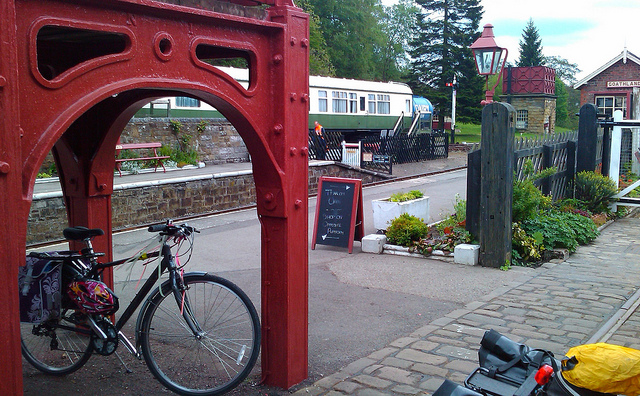
Vintage train station with buildings, bike, and motorcycle.

A person's bike sitting at a train station.